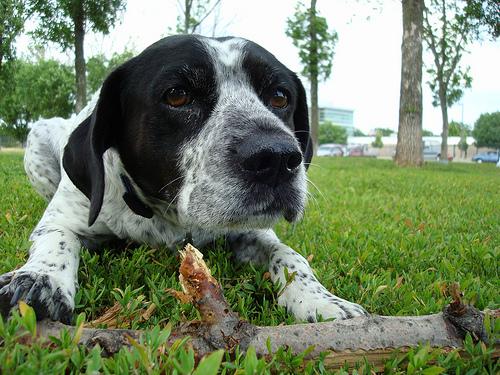
Breed: german shorthaired